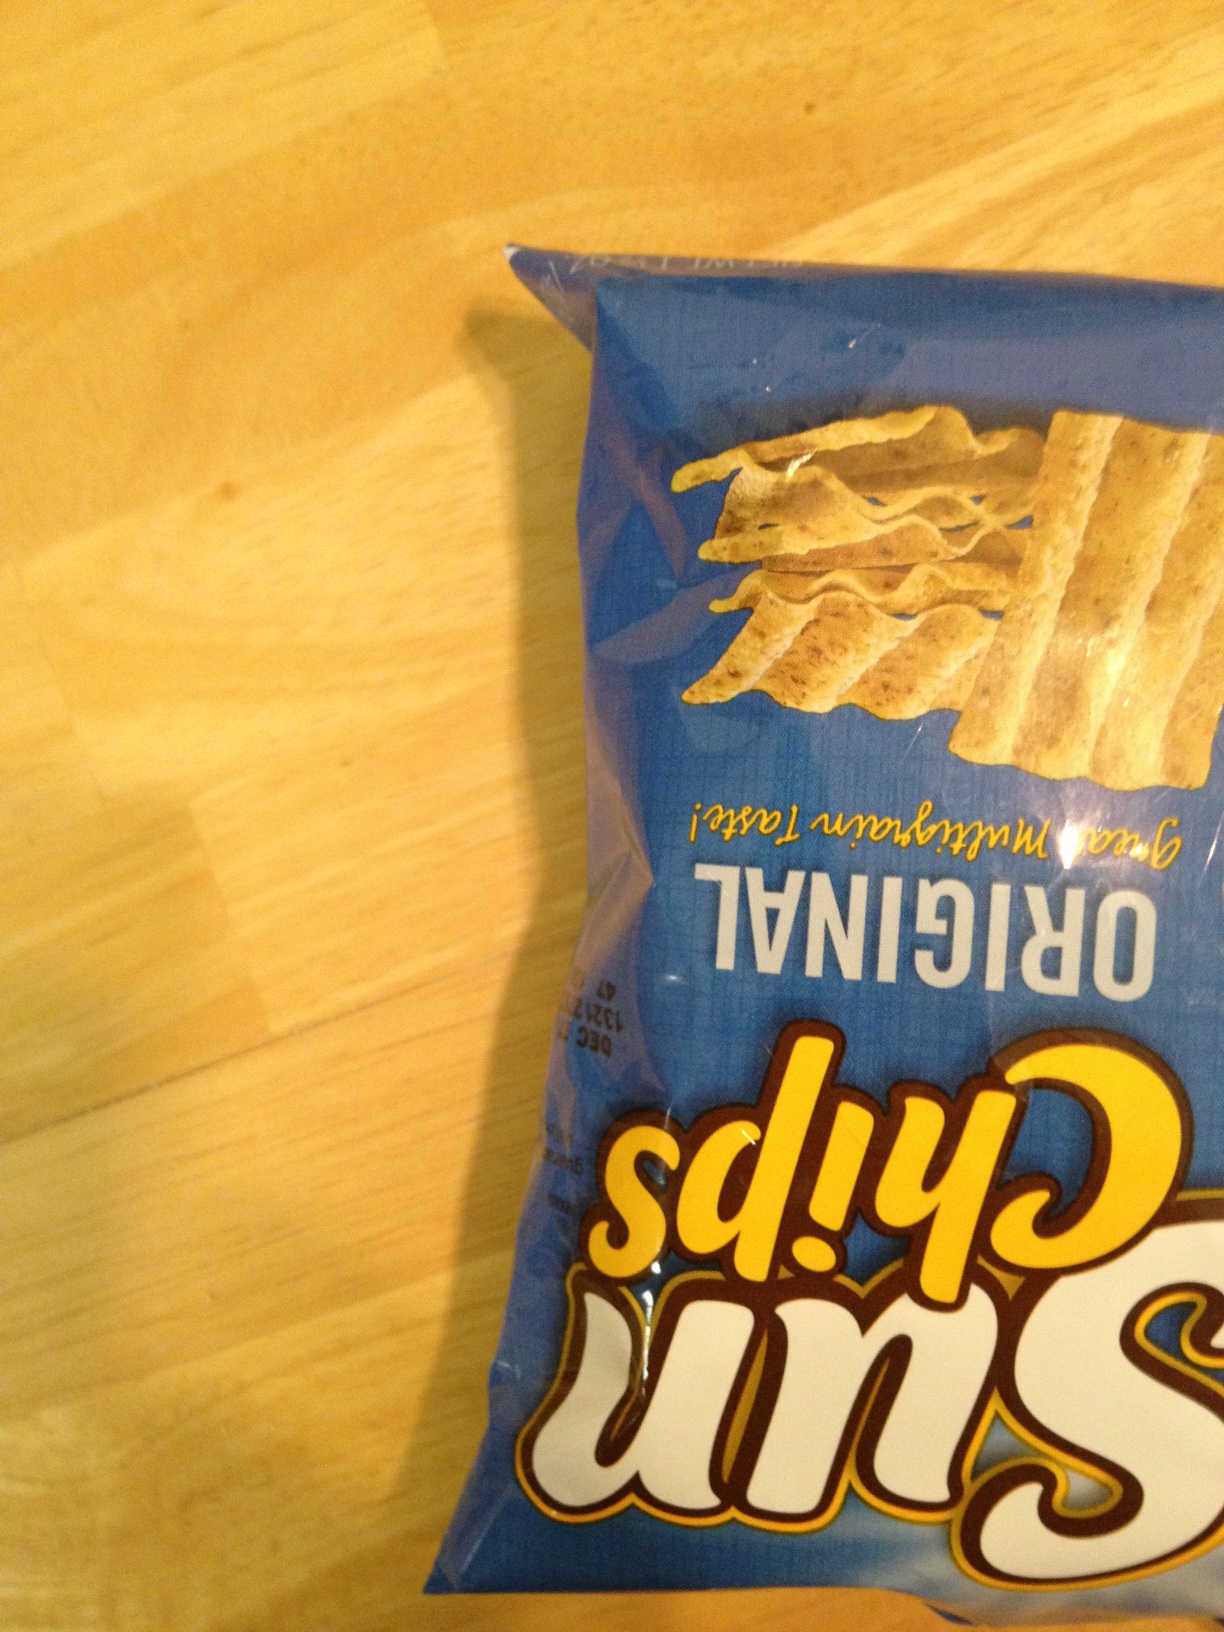Question: What is this?
Answer: sun chips